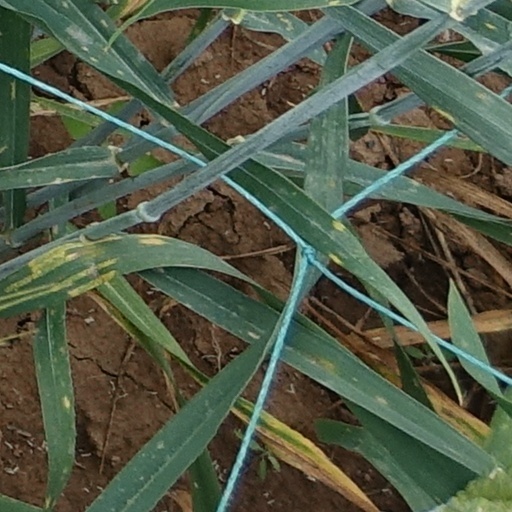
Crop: wheat